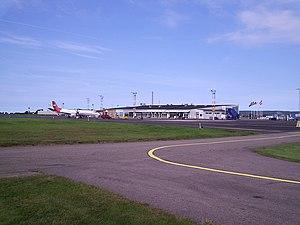
L'aéroport d'Ängelholm–Helsingborg, est un aéroport situé en Suède, à environ 34 kilomètres de Helsingborg et 7 kilomètres d'Ängelholm.